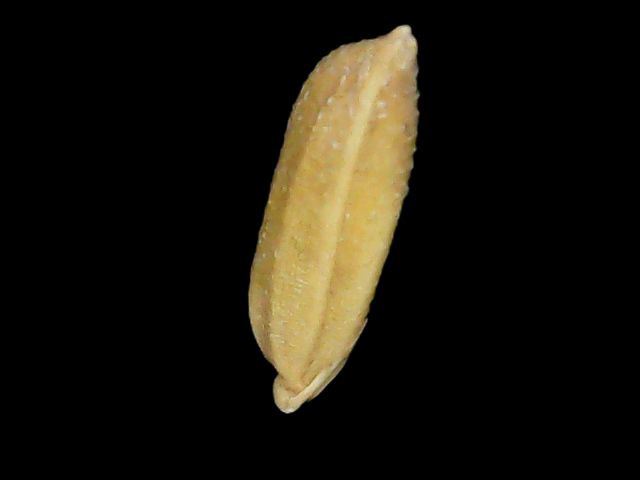
Rice variety: Bd95